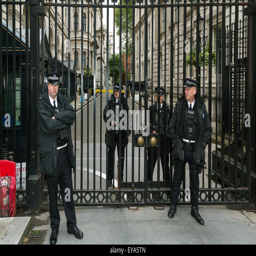
police in front of the entrance